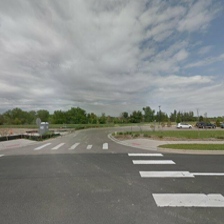
Label: streetView